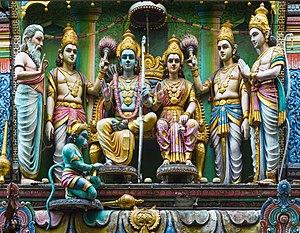
La Région centrale est l'une des cinq régions qui constituent la cité-État de Singapour. Elle s'étend sur 132,7 km² et joue avant tout un rôle commercial, bien qu'elle contienne également 335 400 résidences de différentes sortes. Des espaces verts couvrent environ 10 km².